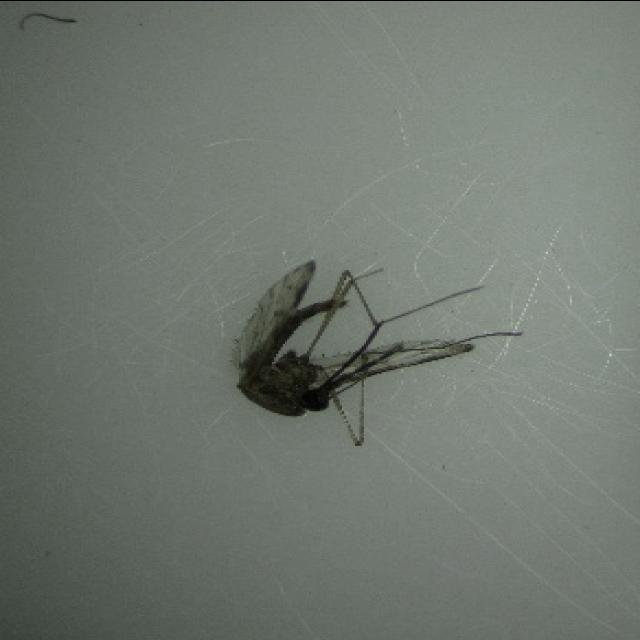
Species: anopheles_sinensis